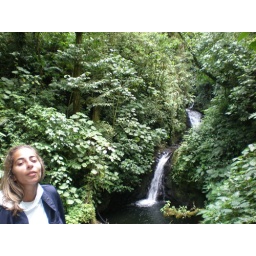
Watefall in Monte Verde cloud forest